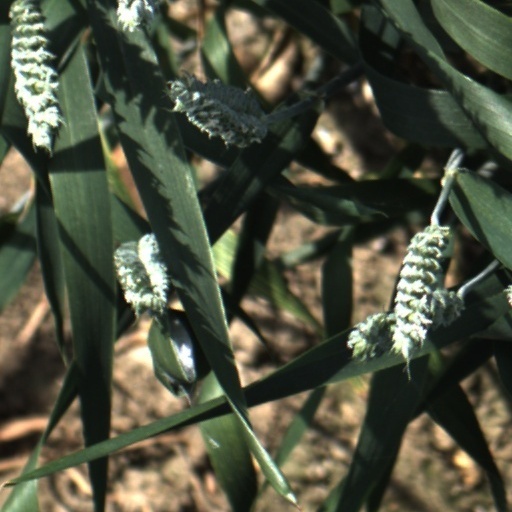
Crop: wheat